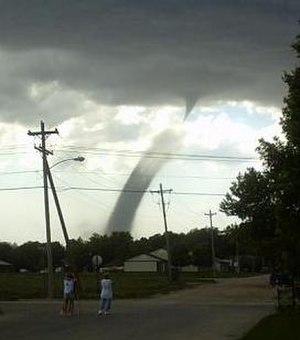
Le Nebraska est un État du Centre des États-Unis, situé au cœur de la région des Grandes Plaines et du Midwest. Il est bordé par six États : le Wyoming à l'ouest, le Dakota du Sud au nord, l'Iowa à l'est, le Kansas et le Colorado au sud, et le Missouri au sud-est. Sa capitale est Lincoln et la plus grande ville Omaha, avec une aire urbaine d'environ 900 000 habitants. Traversé par la rivière Missouri, le Nebraska est un État rural et agricole relativement peu peuplé. Ses paysages sont essentiellement composés de vastes prairies dépourvues d'arbres, bien que les premiers contreforts des montagnes Rocheuses vallonnent l'Ouest du territoire, avec des curiosités géologiques comme la Chimney Rock. Son climat connaît de fortes variations de température, entre un été chaud et un hiver rude, ainsi que de nombreuses tornades et tempêtes.